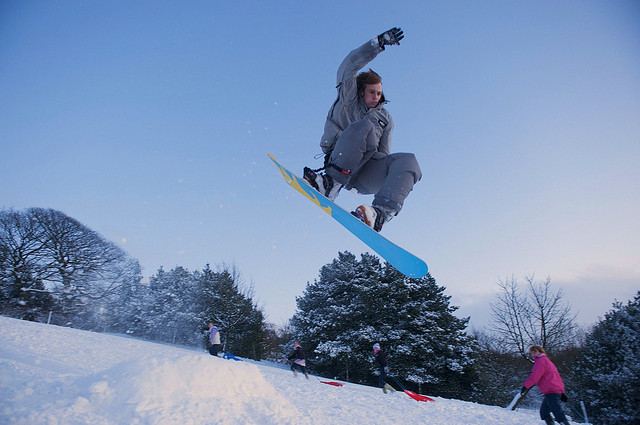
user: Given an image and a question. Answer the question in a short answer. Question: What is this snowboarding technique called? Short Answer:
assistant: jump